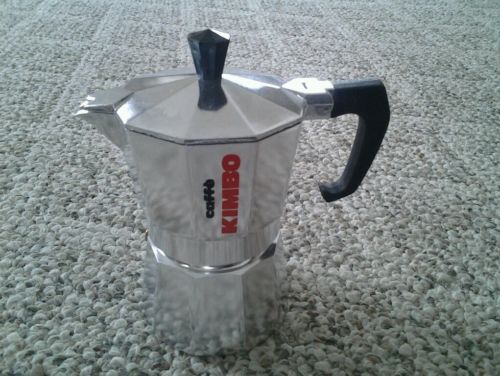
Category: coffee maker